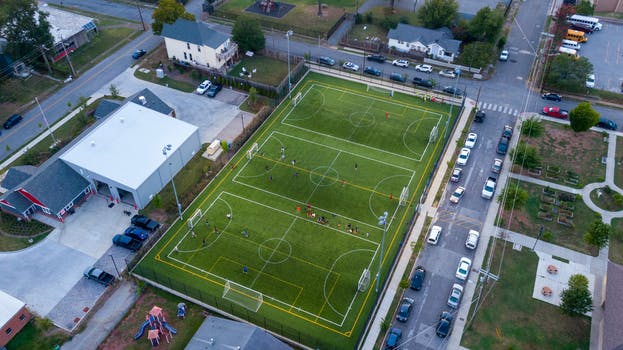
Label: No Watermark